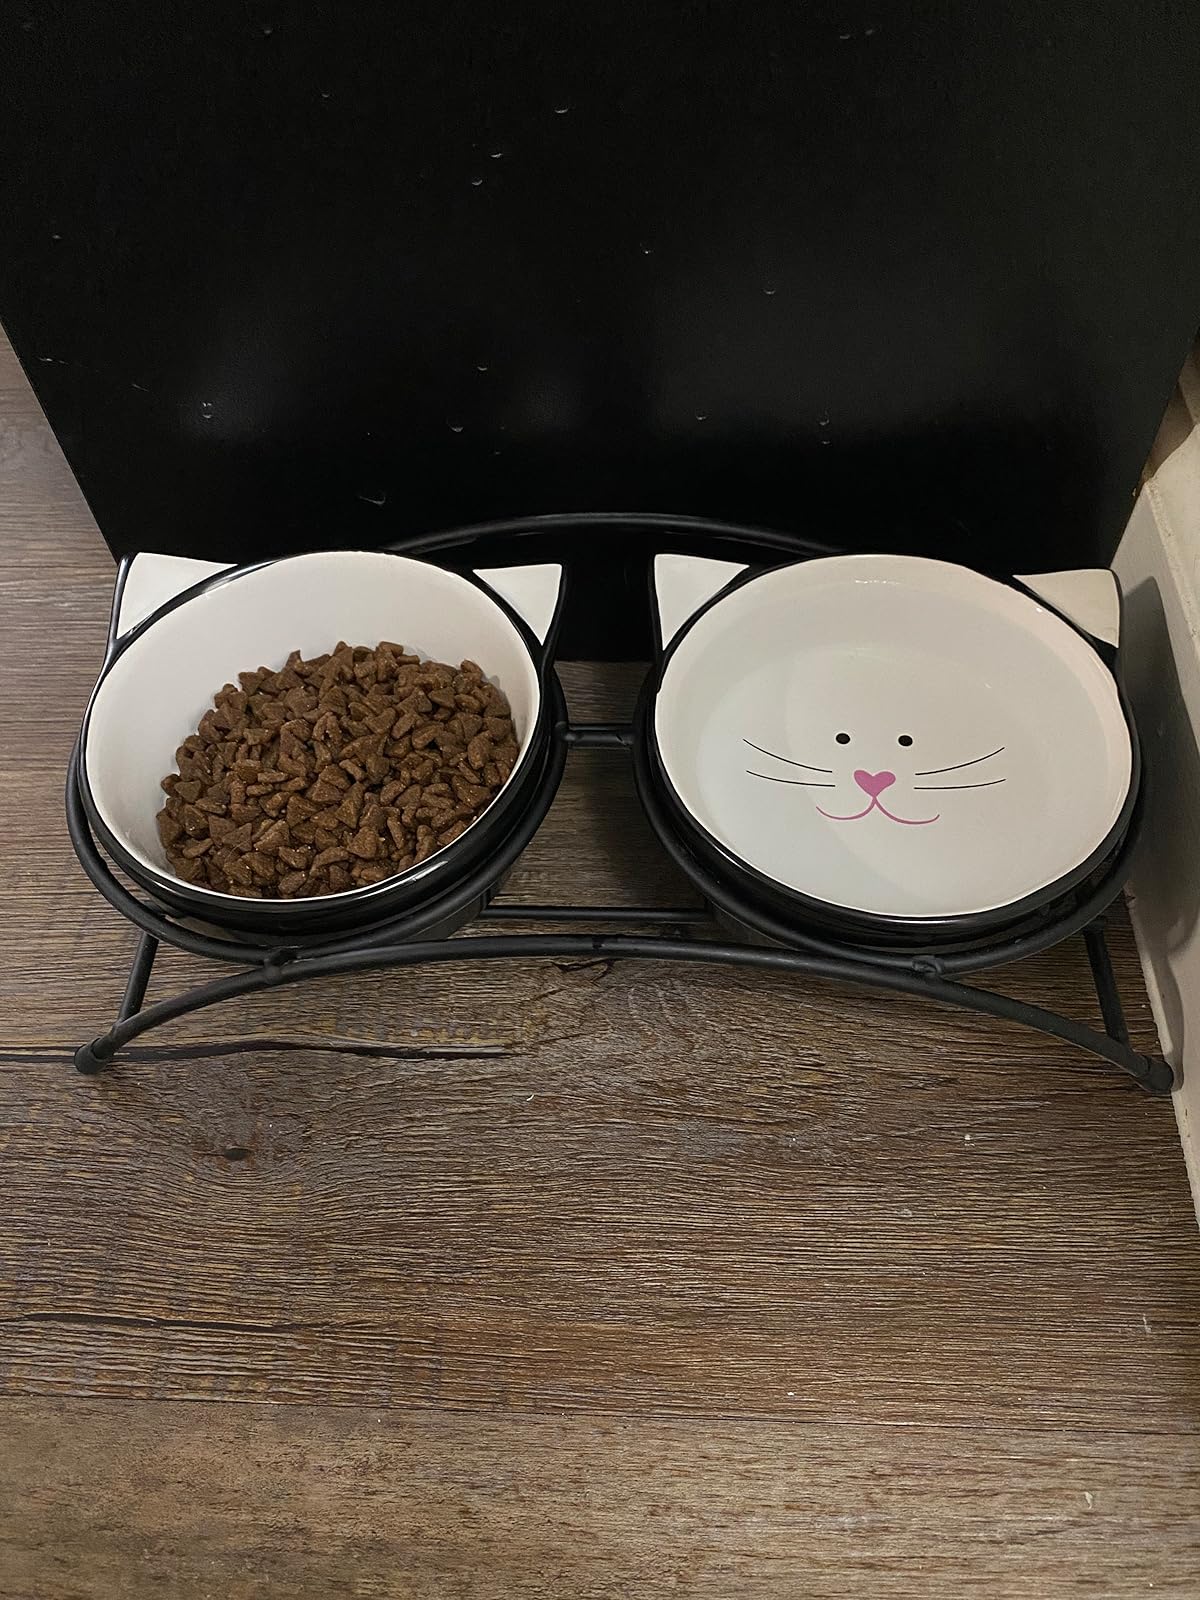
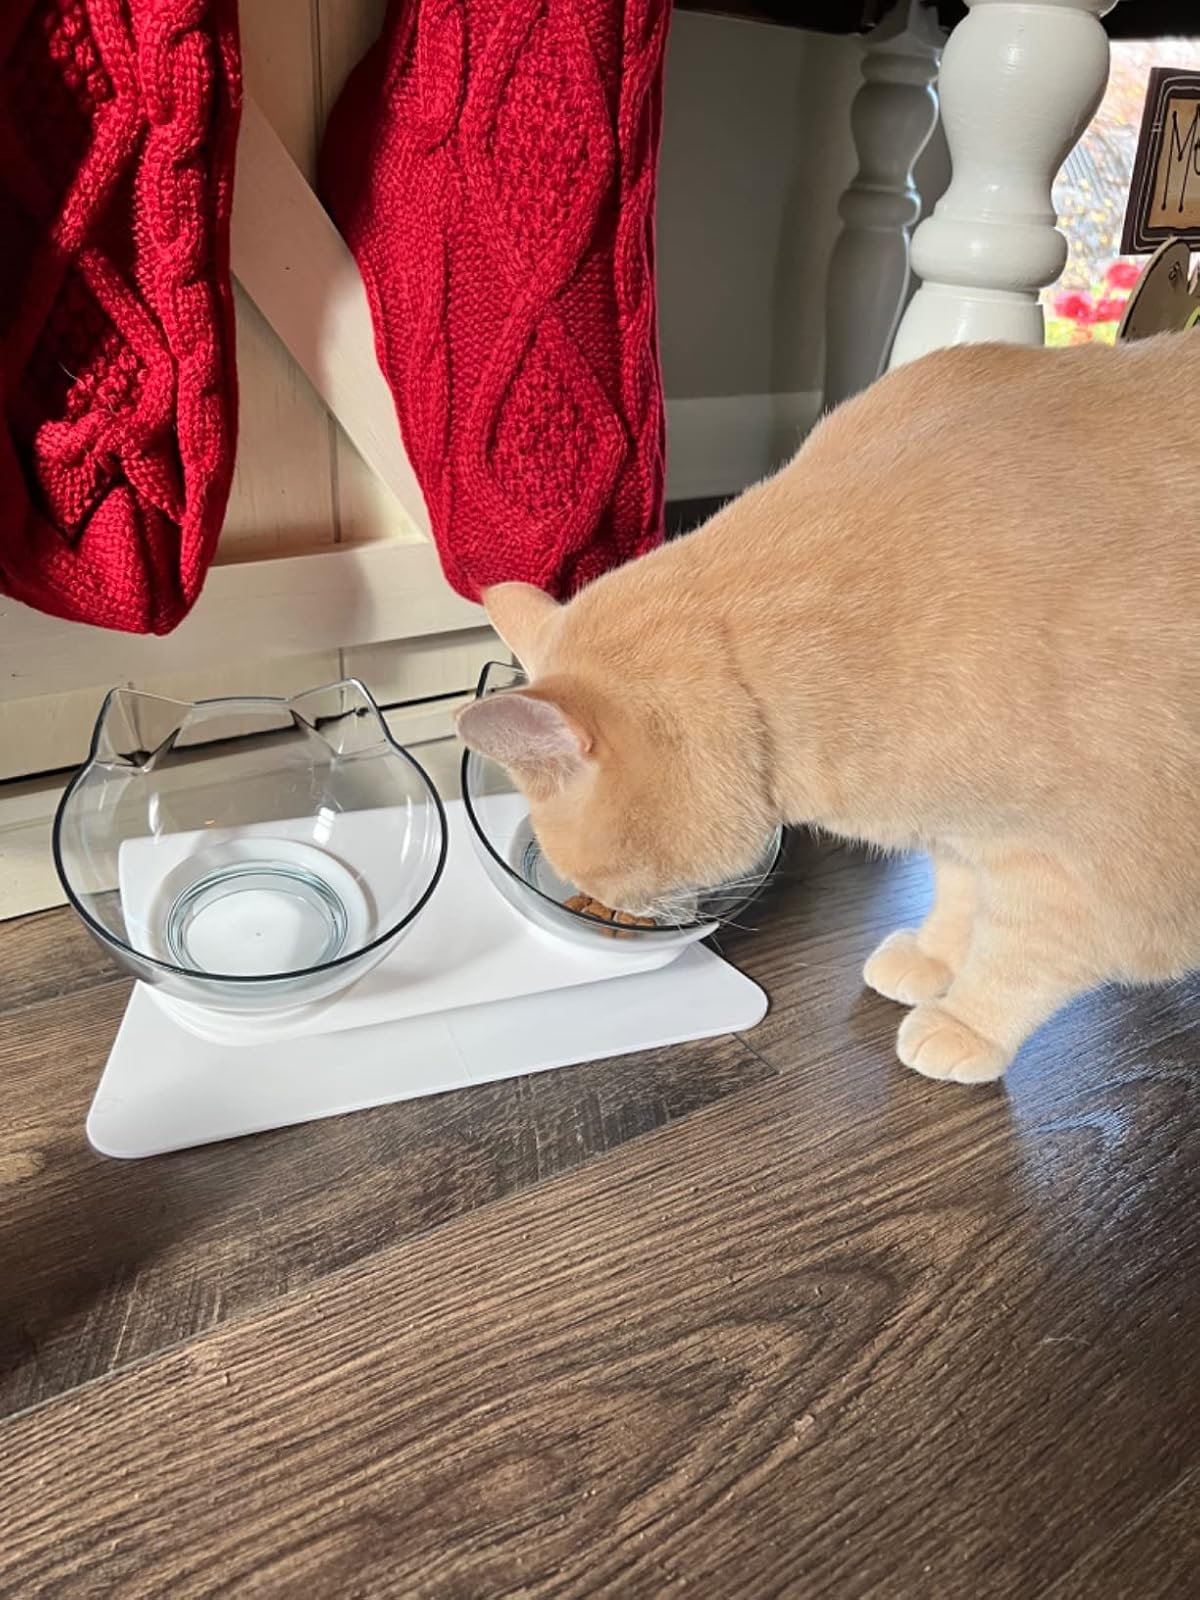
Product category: items_bowl
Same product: no